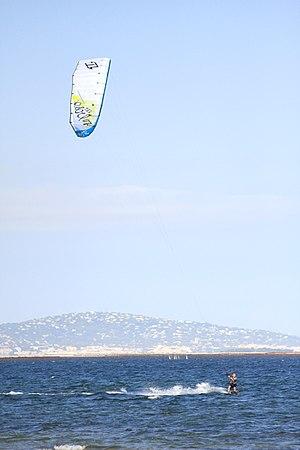
Kite surfer sur l'étang de Thau, vu depuis Marseillan. À l'arrière-plan, Sète.
Marseillan est une commune française située dans le département de l'Hérault, en région Occitanie. Depuis le 31 décembre 2002, elle fait partie de la communauté d'agglomération Sète Agglopôle Méditerranée.